Rama II

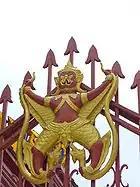
Privy seal of King Rama II, a garuda holding nāgas (Wat Arun, Bangkok)

Chim was born in 1767 during the Ayutthaya Kingdom in Amphawa District, Samut Songkram. He was a son of Luang Yokkrabat of Ratchaburi and Nak of Samut Sakorn, as his father and mother were then known. They would later become King Rama I and Queen Amarindra, respectively.